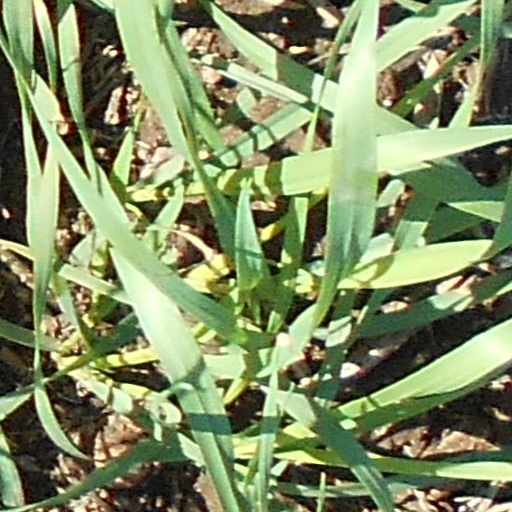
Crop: wheat